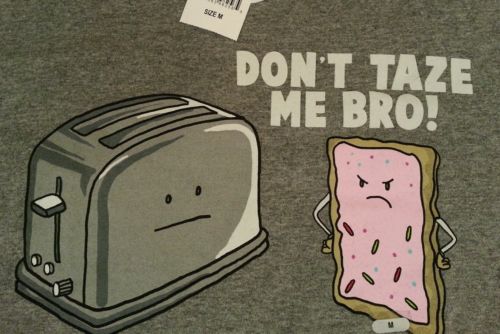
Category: toaster